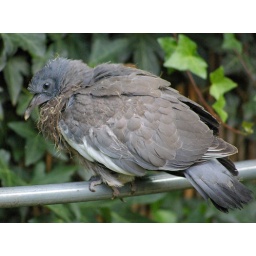
young bird was just sitting in my garden not strong enough to fly and my cats are very interested